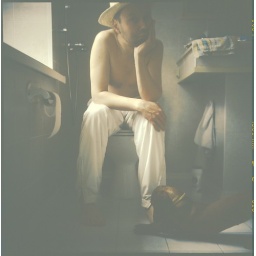
selfportrait with dog in bathroom